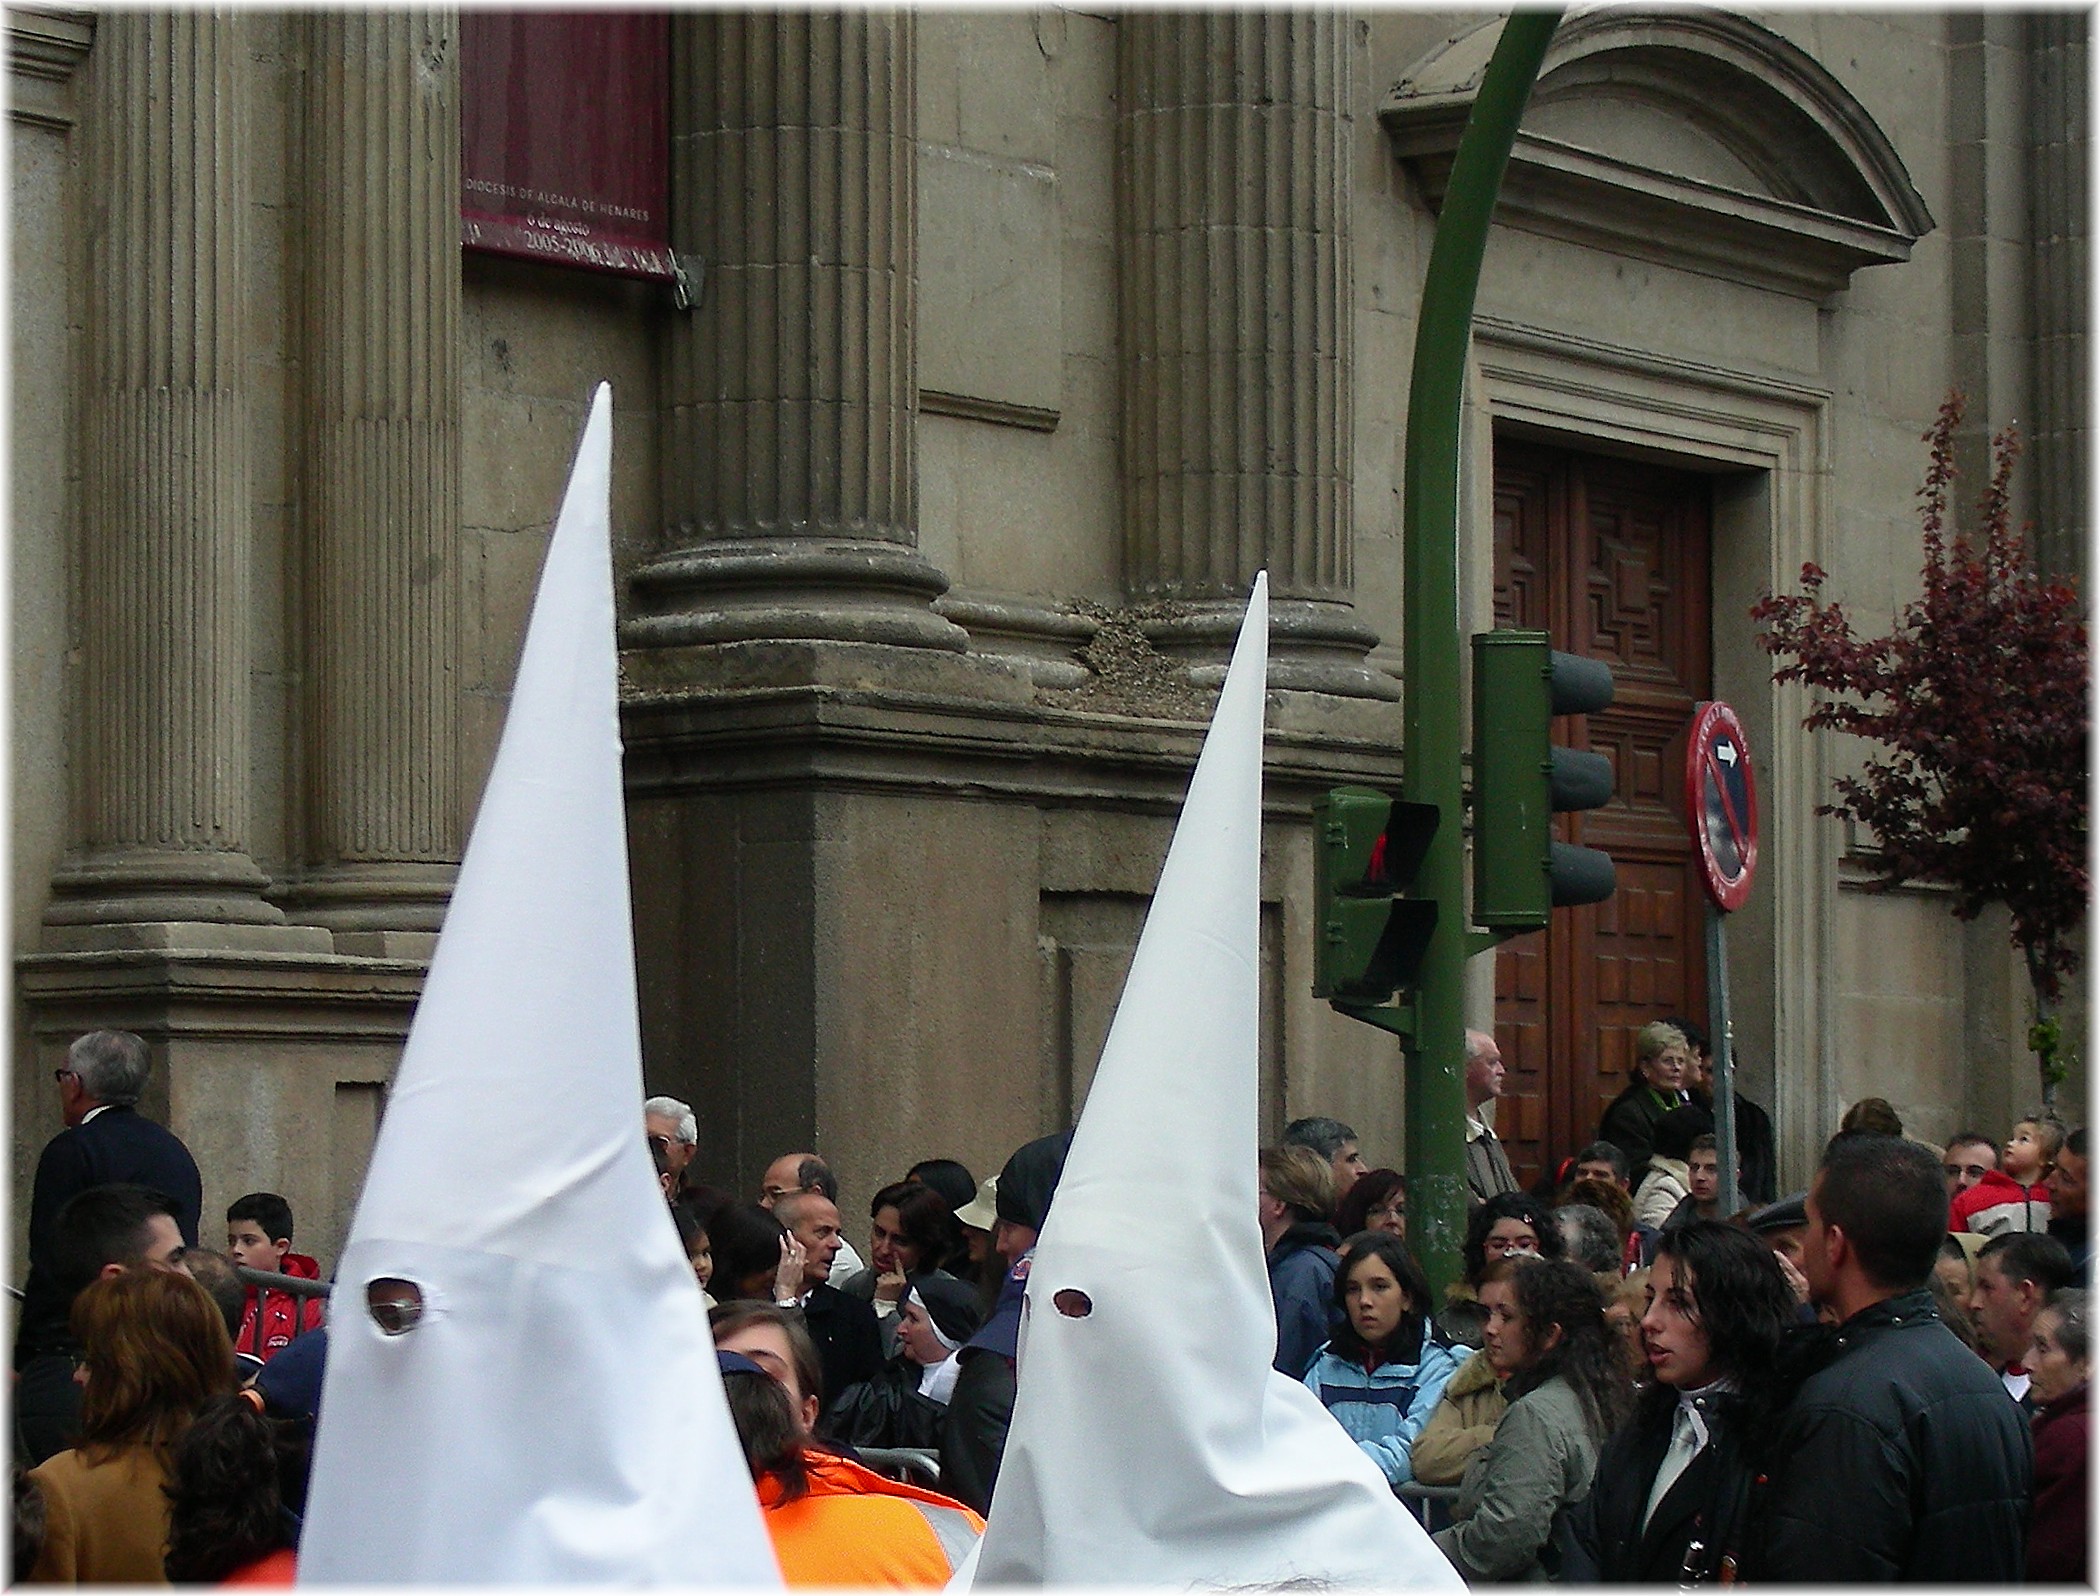
people, crowd, europe, ceremony, spain, europa, gente, pope, semanasanta, protest, espana, xente, comunidadmadrid, alcaladehenares